Belluire

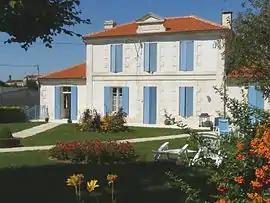
The town hall in Belluire

Belluire is a commune in the Charente-Maritime department in southwestern France.